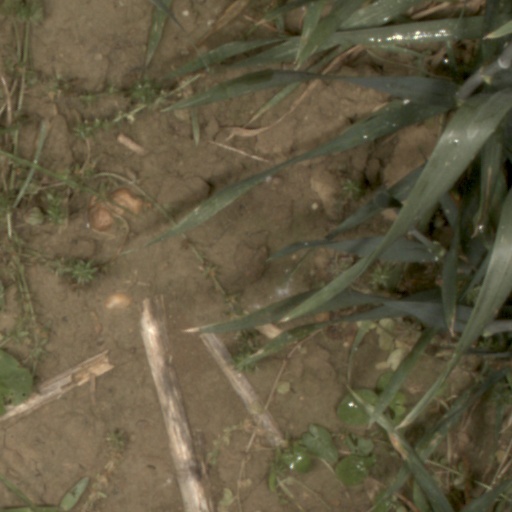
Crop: wheat